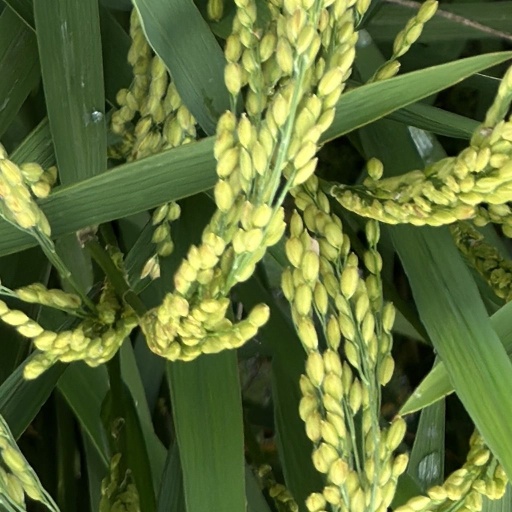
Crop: rice